Jaali Baaru Mattu Poli Hudugaru

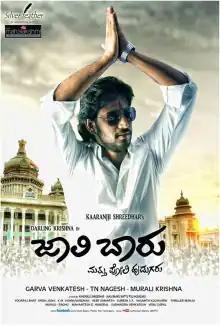
Poster

Jaali Baaru Mattu Poli Hudugaru is a 2017 Indian Kannada-language romantic comedy film directed by Sreedhar and starring Krishna and Manasi Vasudeva. The film's title is based on a poem by BR Lakshman Rao.